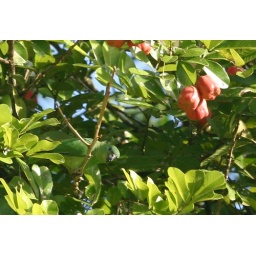
a green parrot - look in the middle of the picture!